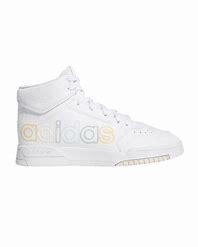
Brand: adidas
Model: Drop Step XL Skate